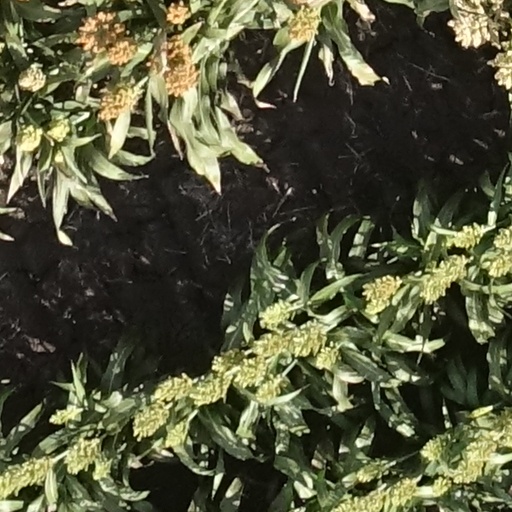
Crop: sorghum